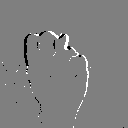
ASL letter: n